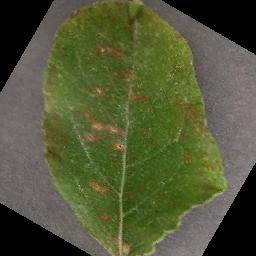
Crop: apple
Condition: cedar_rust